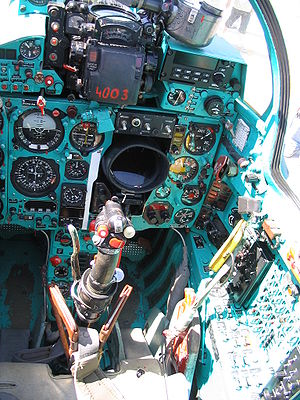
Mikojan-Gurevitj MiG-21 / Udvikling / Design og karakteristika
Tidligt MiG-21-cockpit
Mikojan-Gurevitj MiG-21 er et supersonisk jagerfly designet af Sovjetunionens Mikojan-Gurevitj-bureau. Flyets design med en deltavinge gav flyet tilnavnet “Balalajka” grundet ligheden med det trekantede russiske strengeinstrument. Den første prototype fløj i 1959, og der blev i perioden frem til 1985 fremstillet i alt 11.496 eksemplarer af flyet i forskellige versioner.